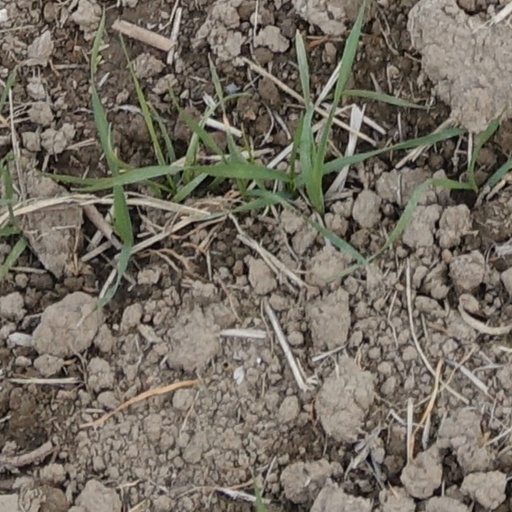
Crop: wheat